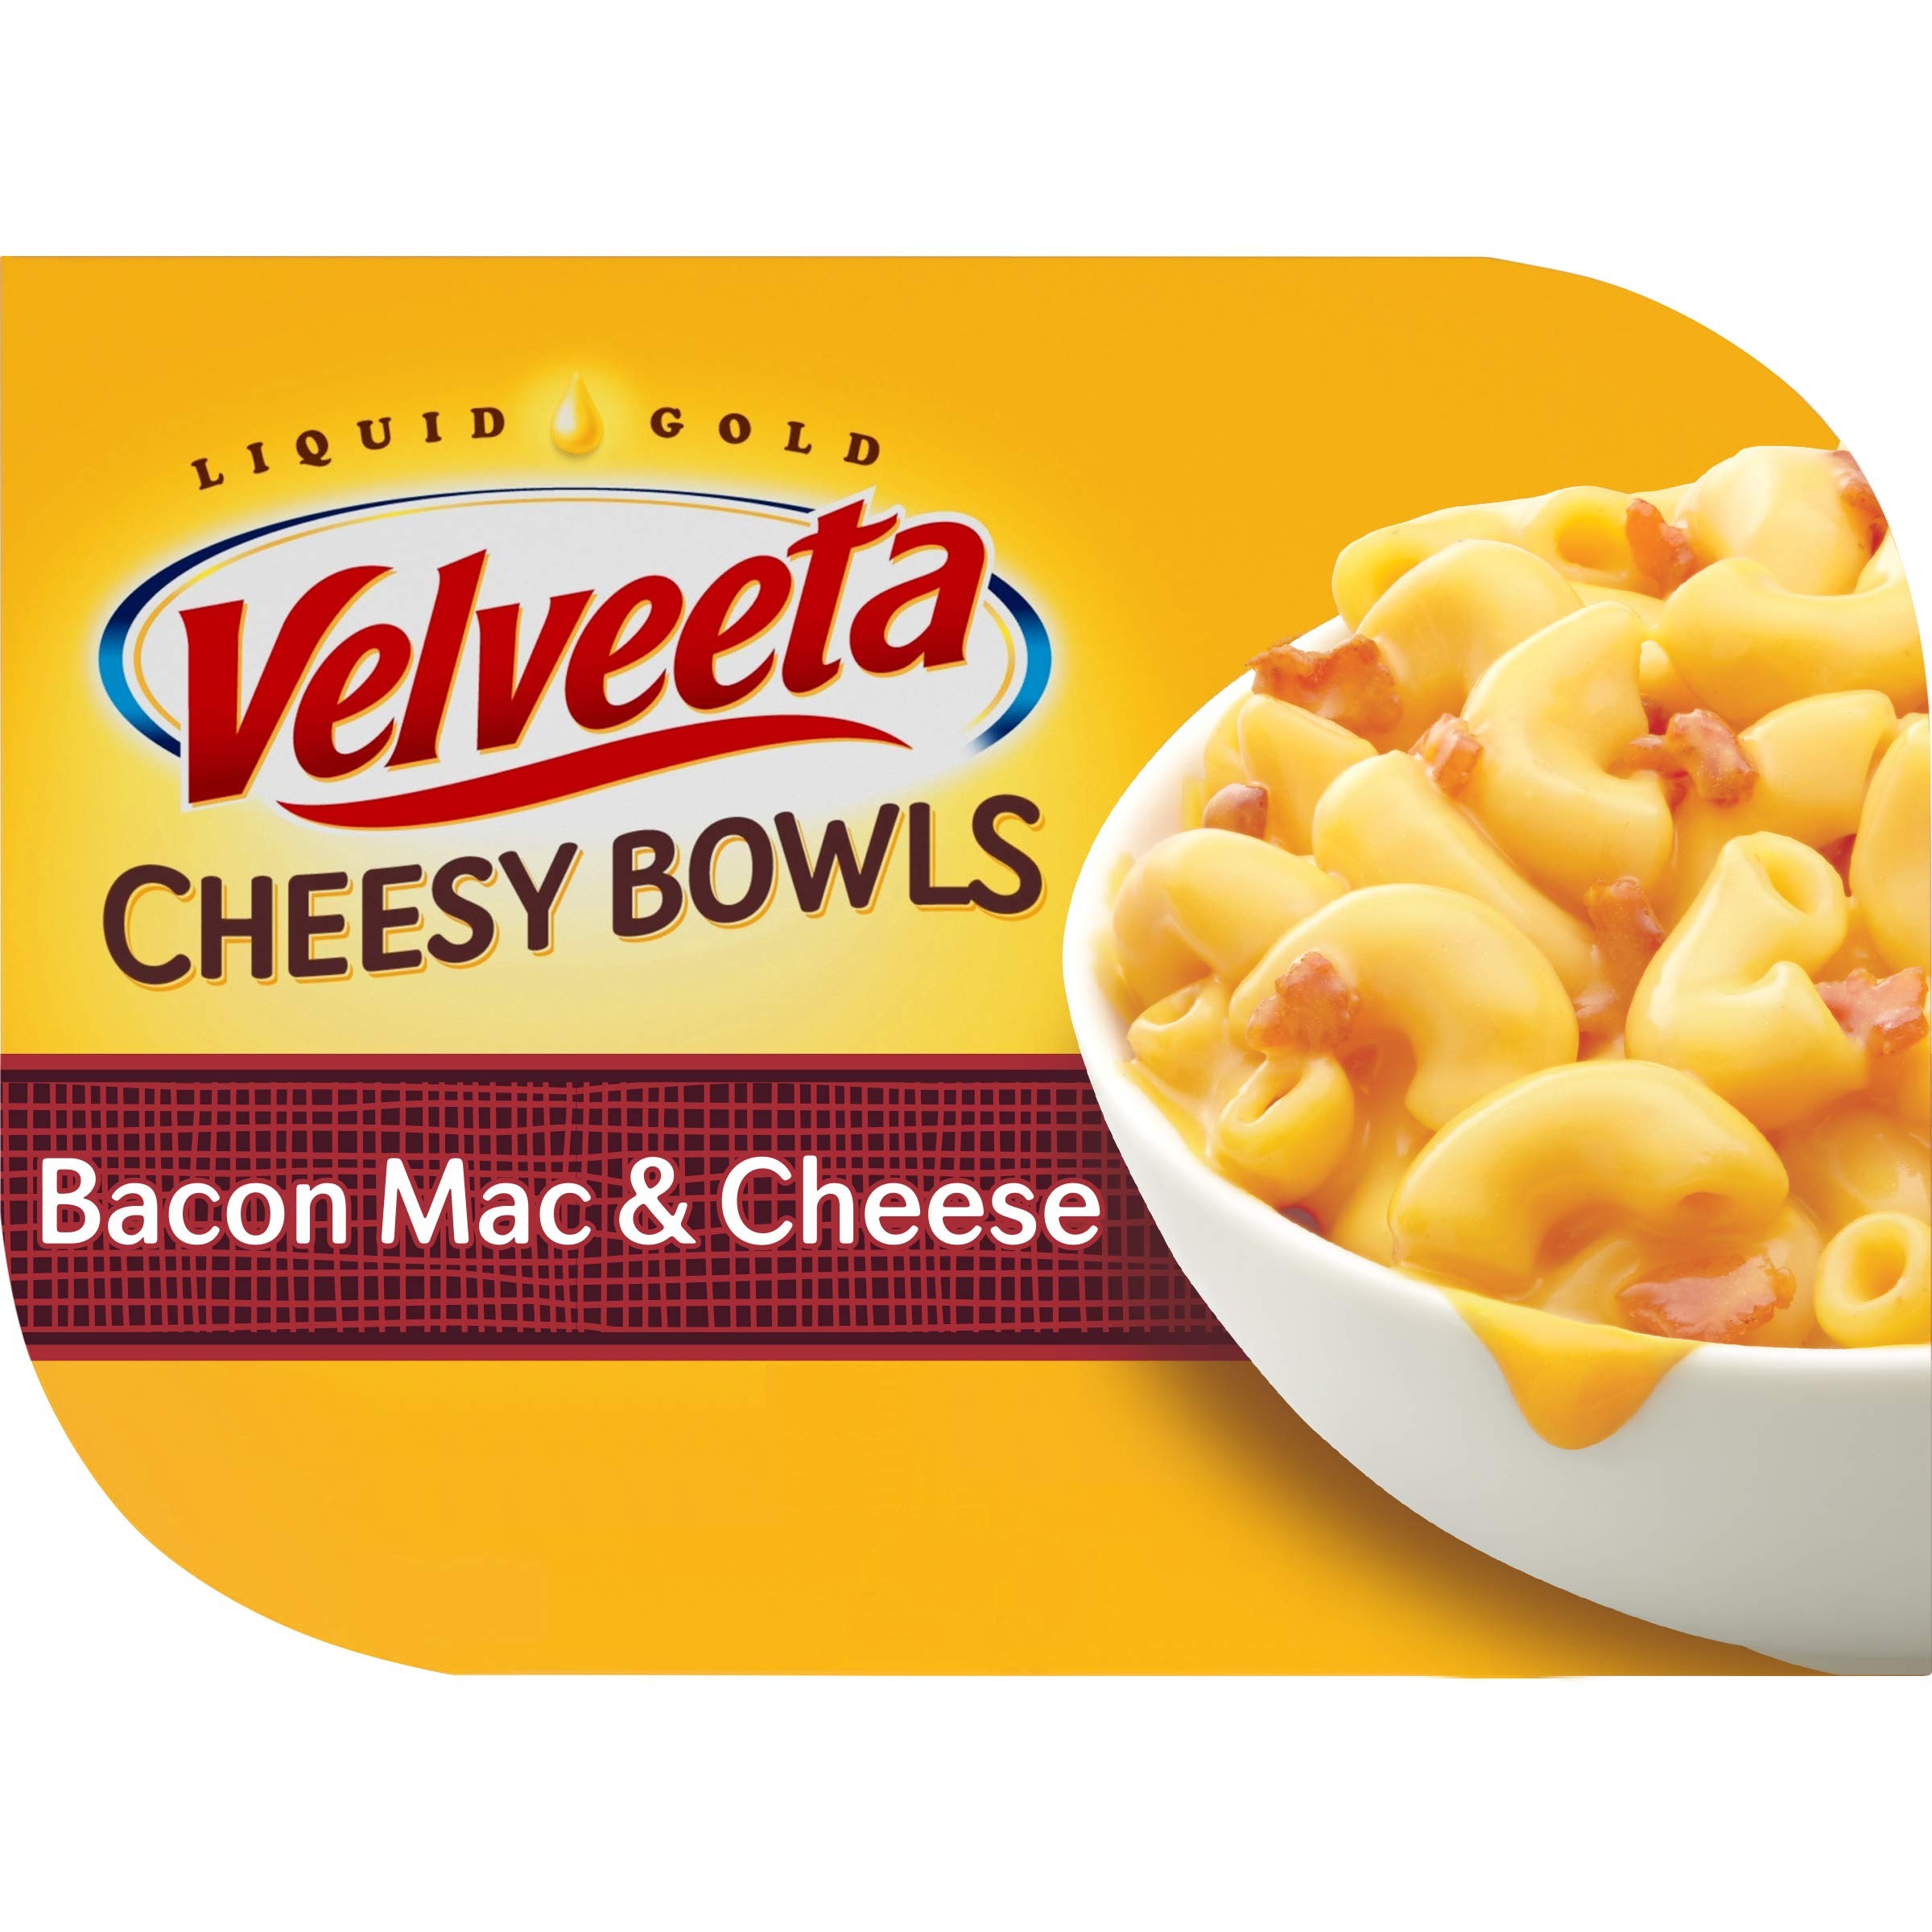
Item Name: Velveeta Cheesy Bowls Bacon Mac and Cheese (9 oz Box)
Product Description: Velveeta Cheesy Bowls Bacon Mac and Cheese brings together the smoky taste of bacon with the liquid gold of Velveeta cheese sauce for a quick macaroni and cheese meal that's an instant favorite. The deliciously creamy microwave dinner blends elbow macaroni with bacon bits in a smoky cheese sauce for a taste so smooth, it's undeniably, unmistakably Velveeta. Every bite is made with bacon bits and premium seasonings, plus the one-of-a-kind taste of Velveeta cheese sauce. Simply pop the macaroni and cheese bowl in your microwave for one minute and stir in the cheese sauce to enjoy an easy dinner in record time. Each 9 ounce Velveeta Cheesy Bowl makes one serving just for you. Add a little liquid gold to all your meals with Velveeta.
Value: 9.0
Unit: Ounce

Price: 2.97